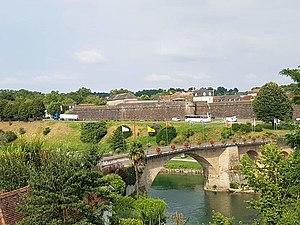
Navarrenx, ses remparts, son pont,...
Navarrenx est une commune française située dans le département des Pyrénées-Atlantiques, en région Nouvelle-Aquitaine.